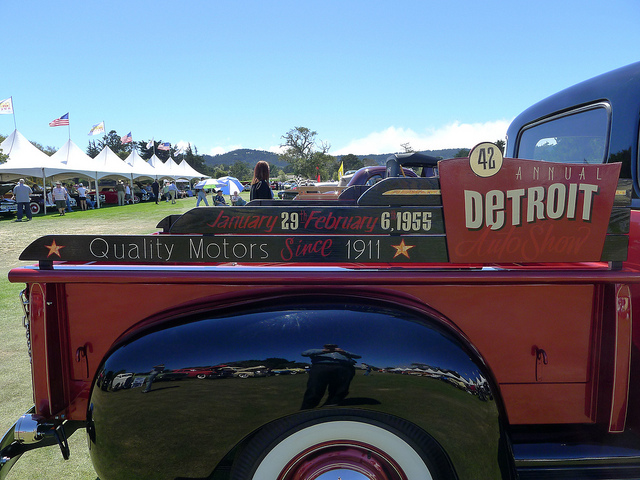
a truck with signs on it parked in a green field with tents and flags lining the field.

The rear end of an old school truck with a logo for 42nd annual Detroit Auto Show.

Vintage truck sitting in front of tents in a line.

An old pick up truck advertising Detroit Motors.

A vintage Detroit Quality Motors truck parked at an event.